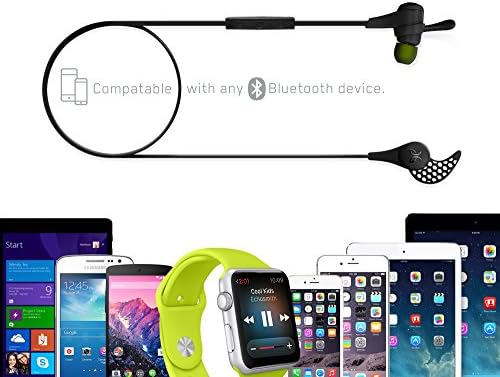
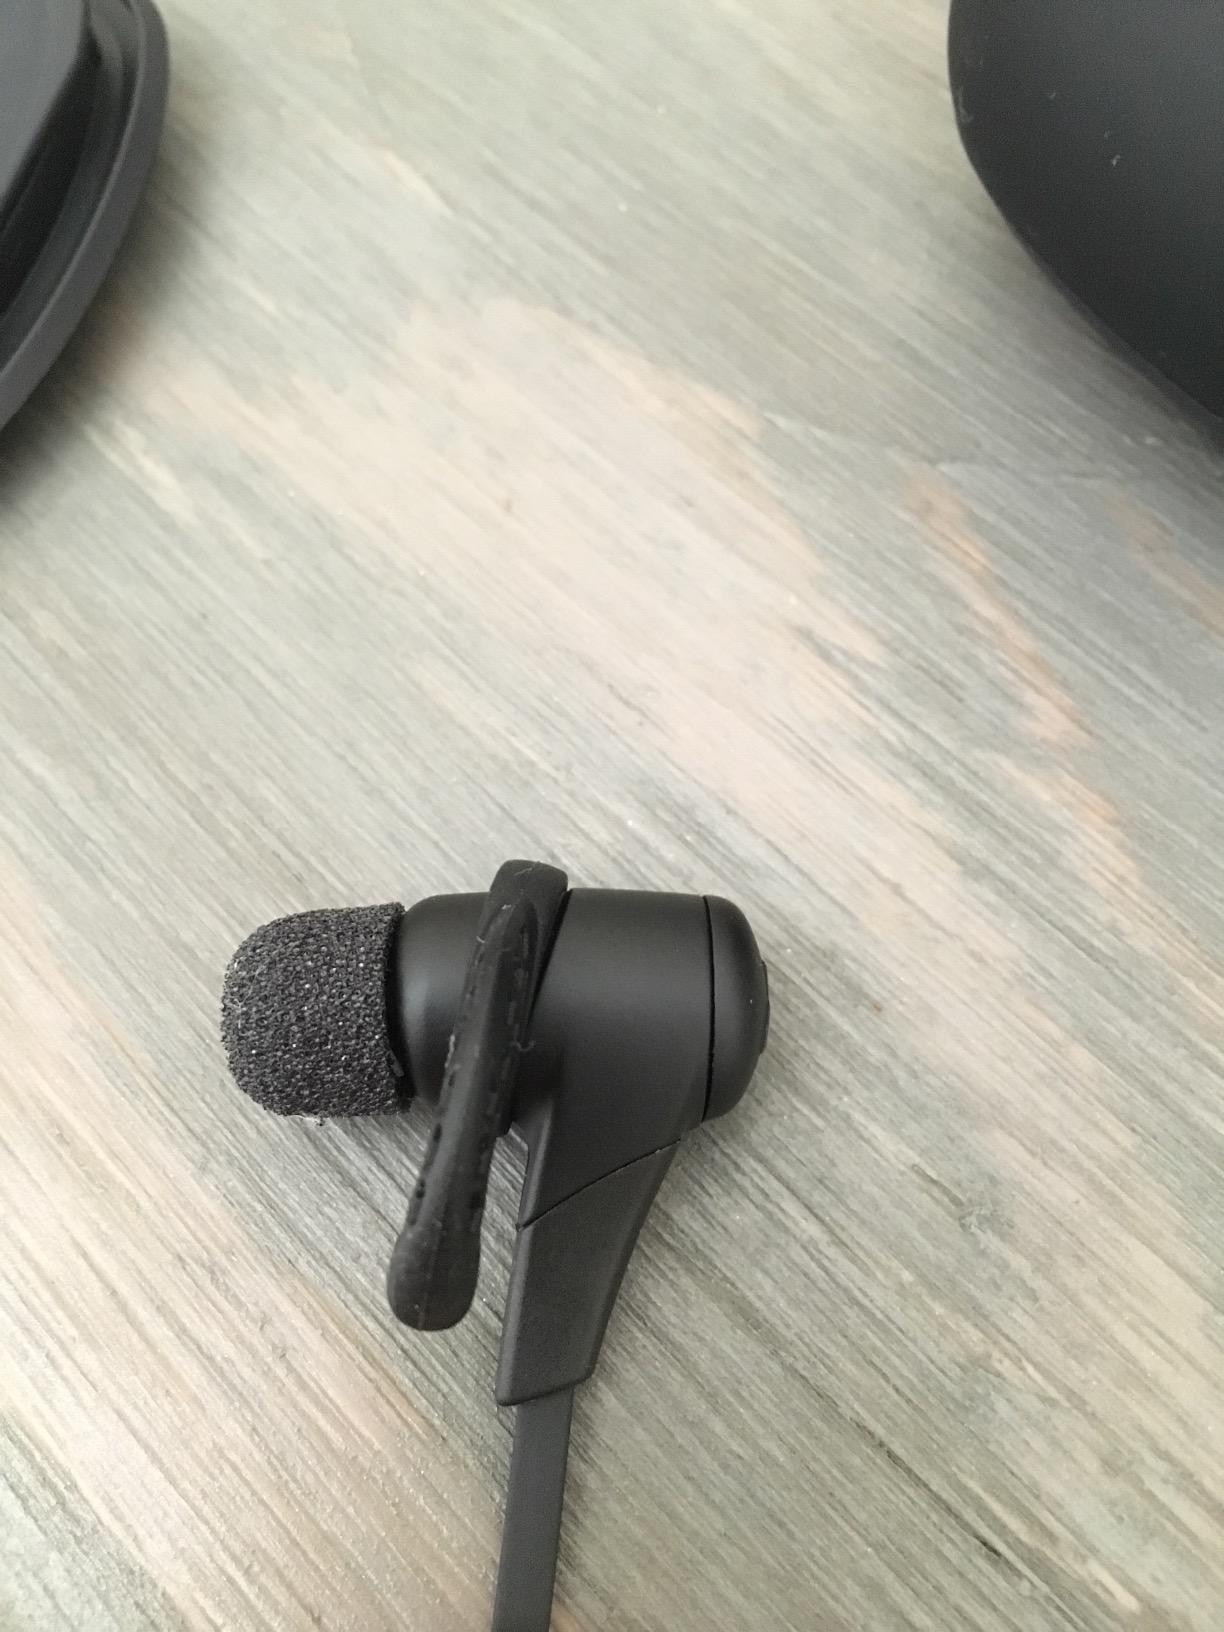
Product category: headphones
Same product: yes